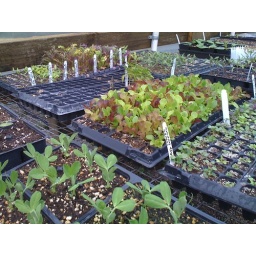
Veggie starts in green house